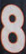
Number: 8